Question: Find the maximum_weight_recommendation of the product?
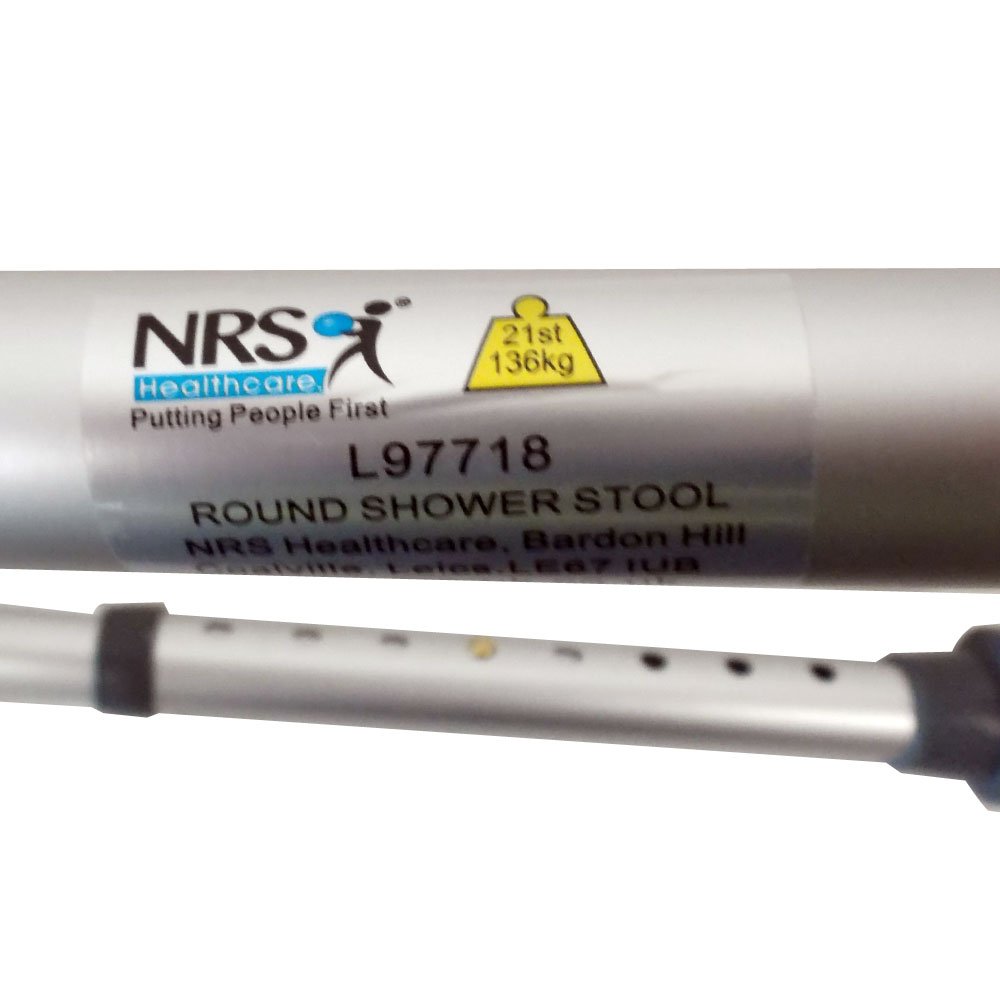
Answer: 136 kilogram